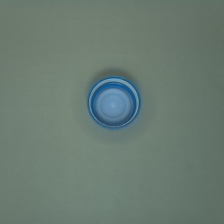
Color: blue
Cap type: standard cap